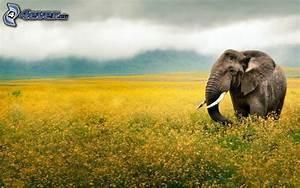
elephant